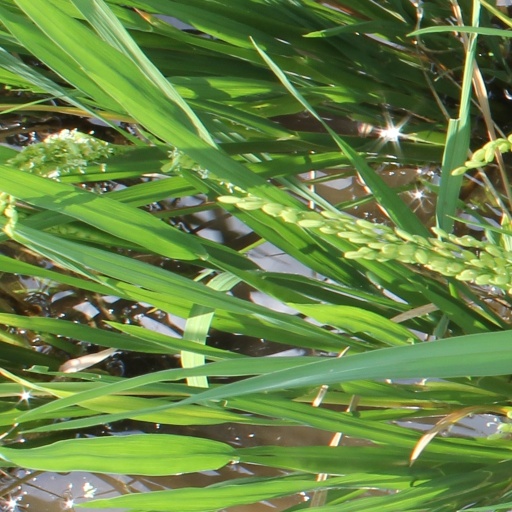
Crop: rice